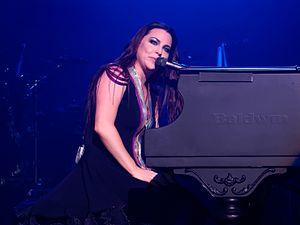
Amy Lynn Hartzler, née Amy Lynn Lee le 13 décembre 1981 à Riverside en Californie, est une chanteuse, auteur-compositrice-interprète et musicienne américaine, leader du groupe Evanescence.